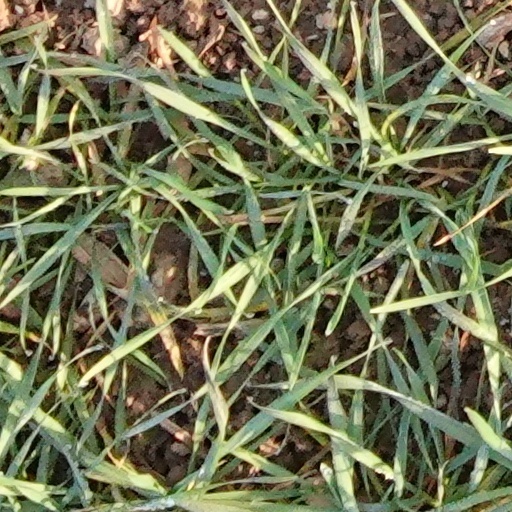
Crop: wheat